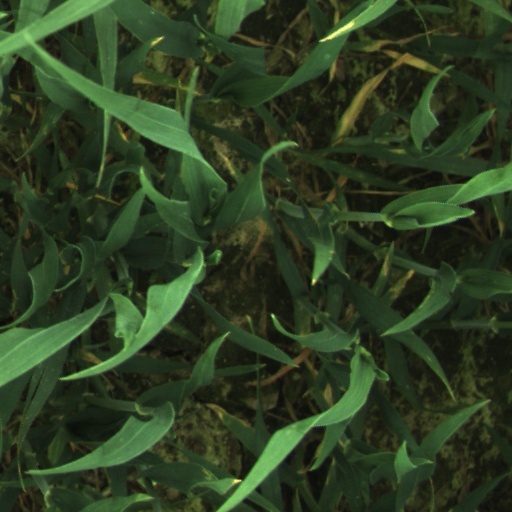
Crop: wheat